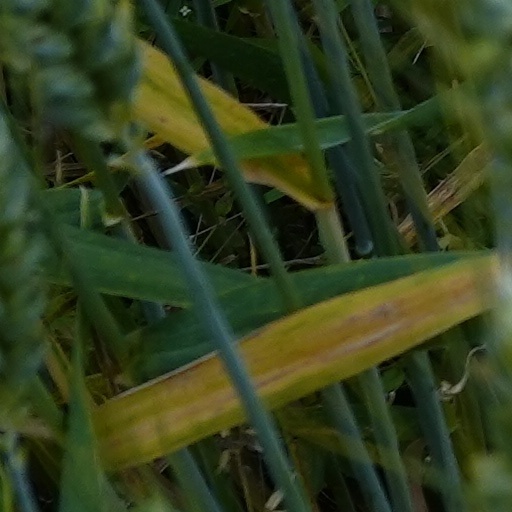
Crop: wheat